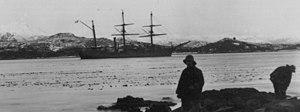
Le trois-mats barque La Romanche de la marine nationale française dans la baie Orange, sur l'île Hoste lors de la mission scientifique française du cap Horn (1882-1883).
La Romanche est un trois-mâts barque de la marine nationale française employé pour la Mission scientifique française du cap Horn.